Prithviraj Sukumaran filmography

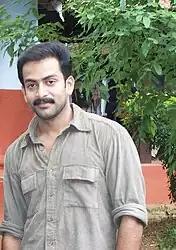

Prithviraj Sukumaran is an Indian actor, director, playback singer, producer and distributor who predominantly works in Malayalam language films. He also appears in Tamil, Hindi and Telugu films. He has worked in both mainstream and in parallel films. Prithviraj made his acting debut in 2002 with the Malayalam film, "Nandanam". It was released after his second work "Nakshathrakkannulla Rajakumaran Avanundoru Rajakumari". Since then, he has acted in more than 100 films.